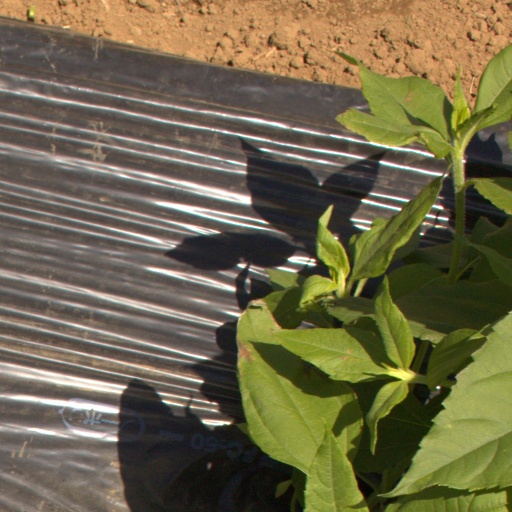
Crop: Jerusalem artichoke